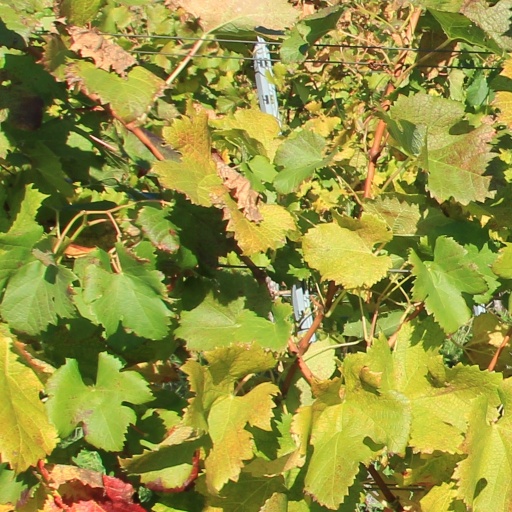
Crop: grape